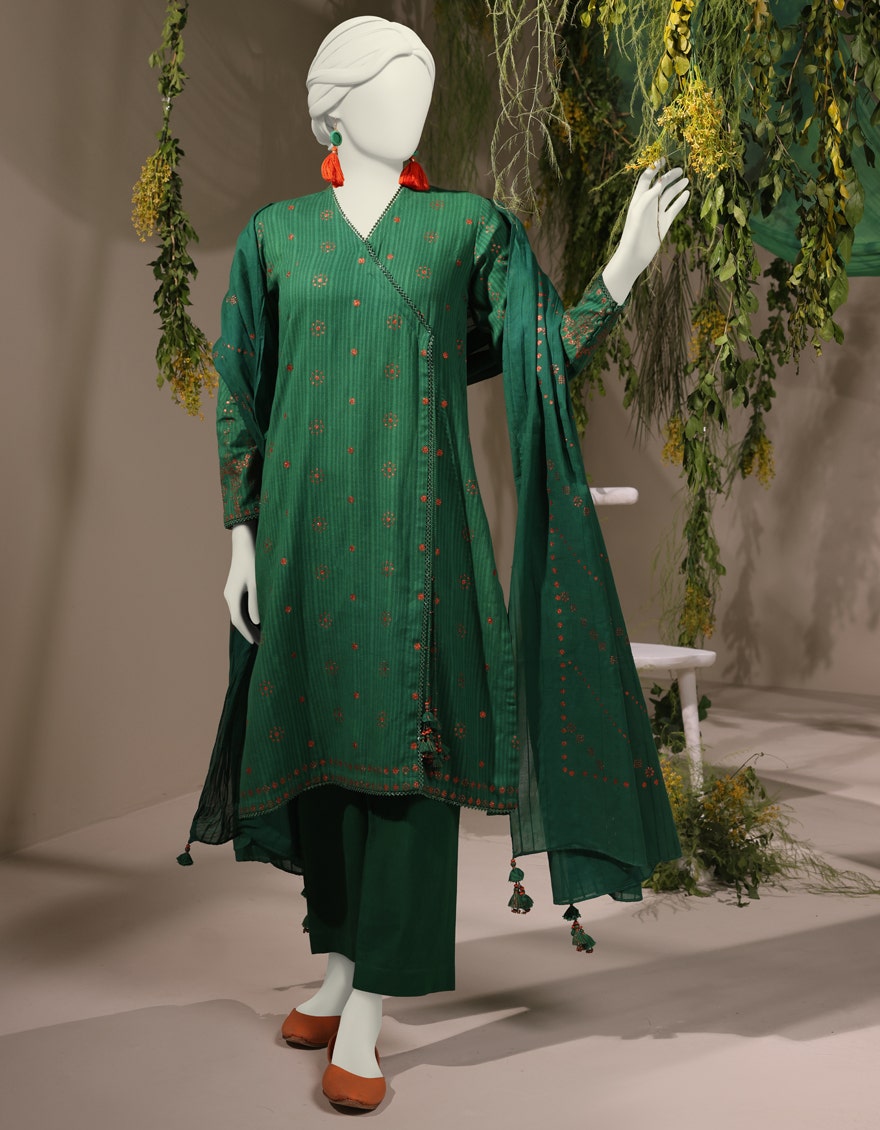
green multi embroidered salwar suit